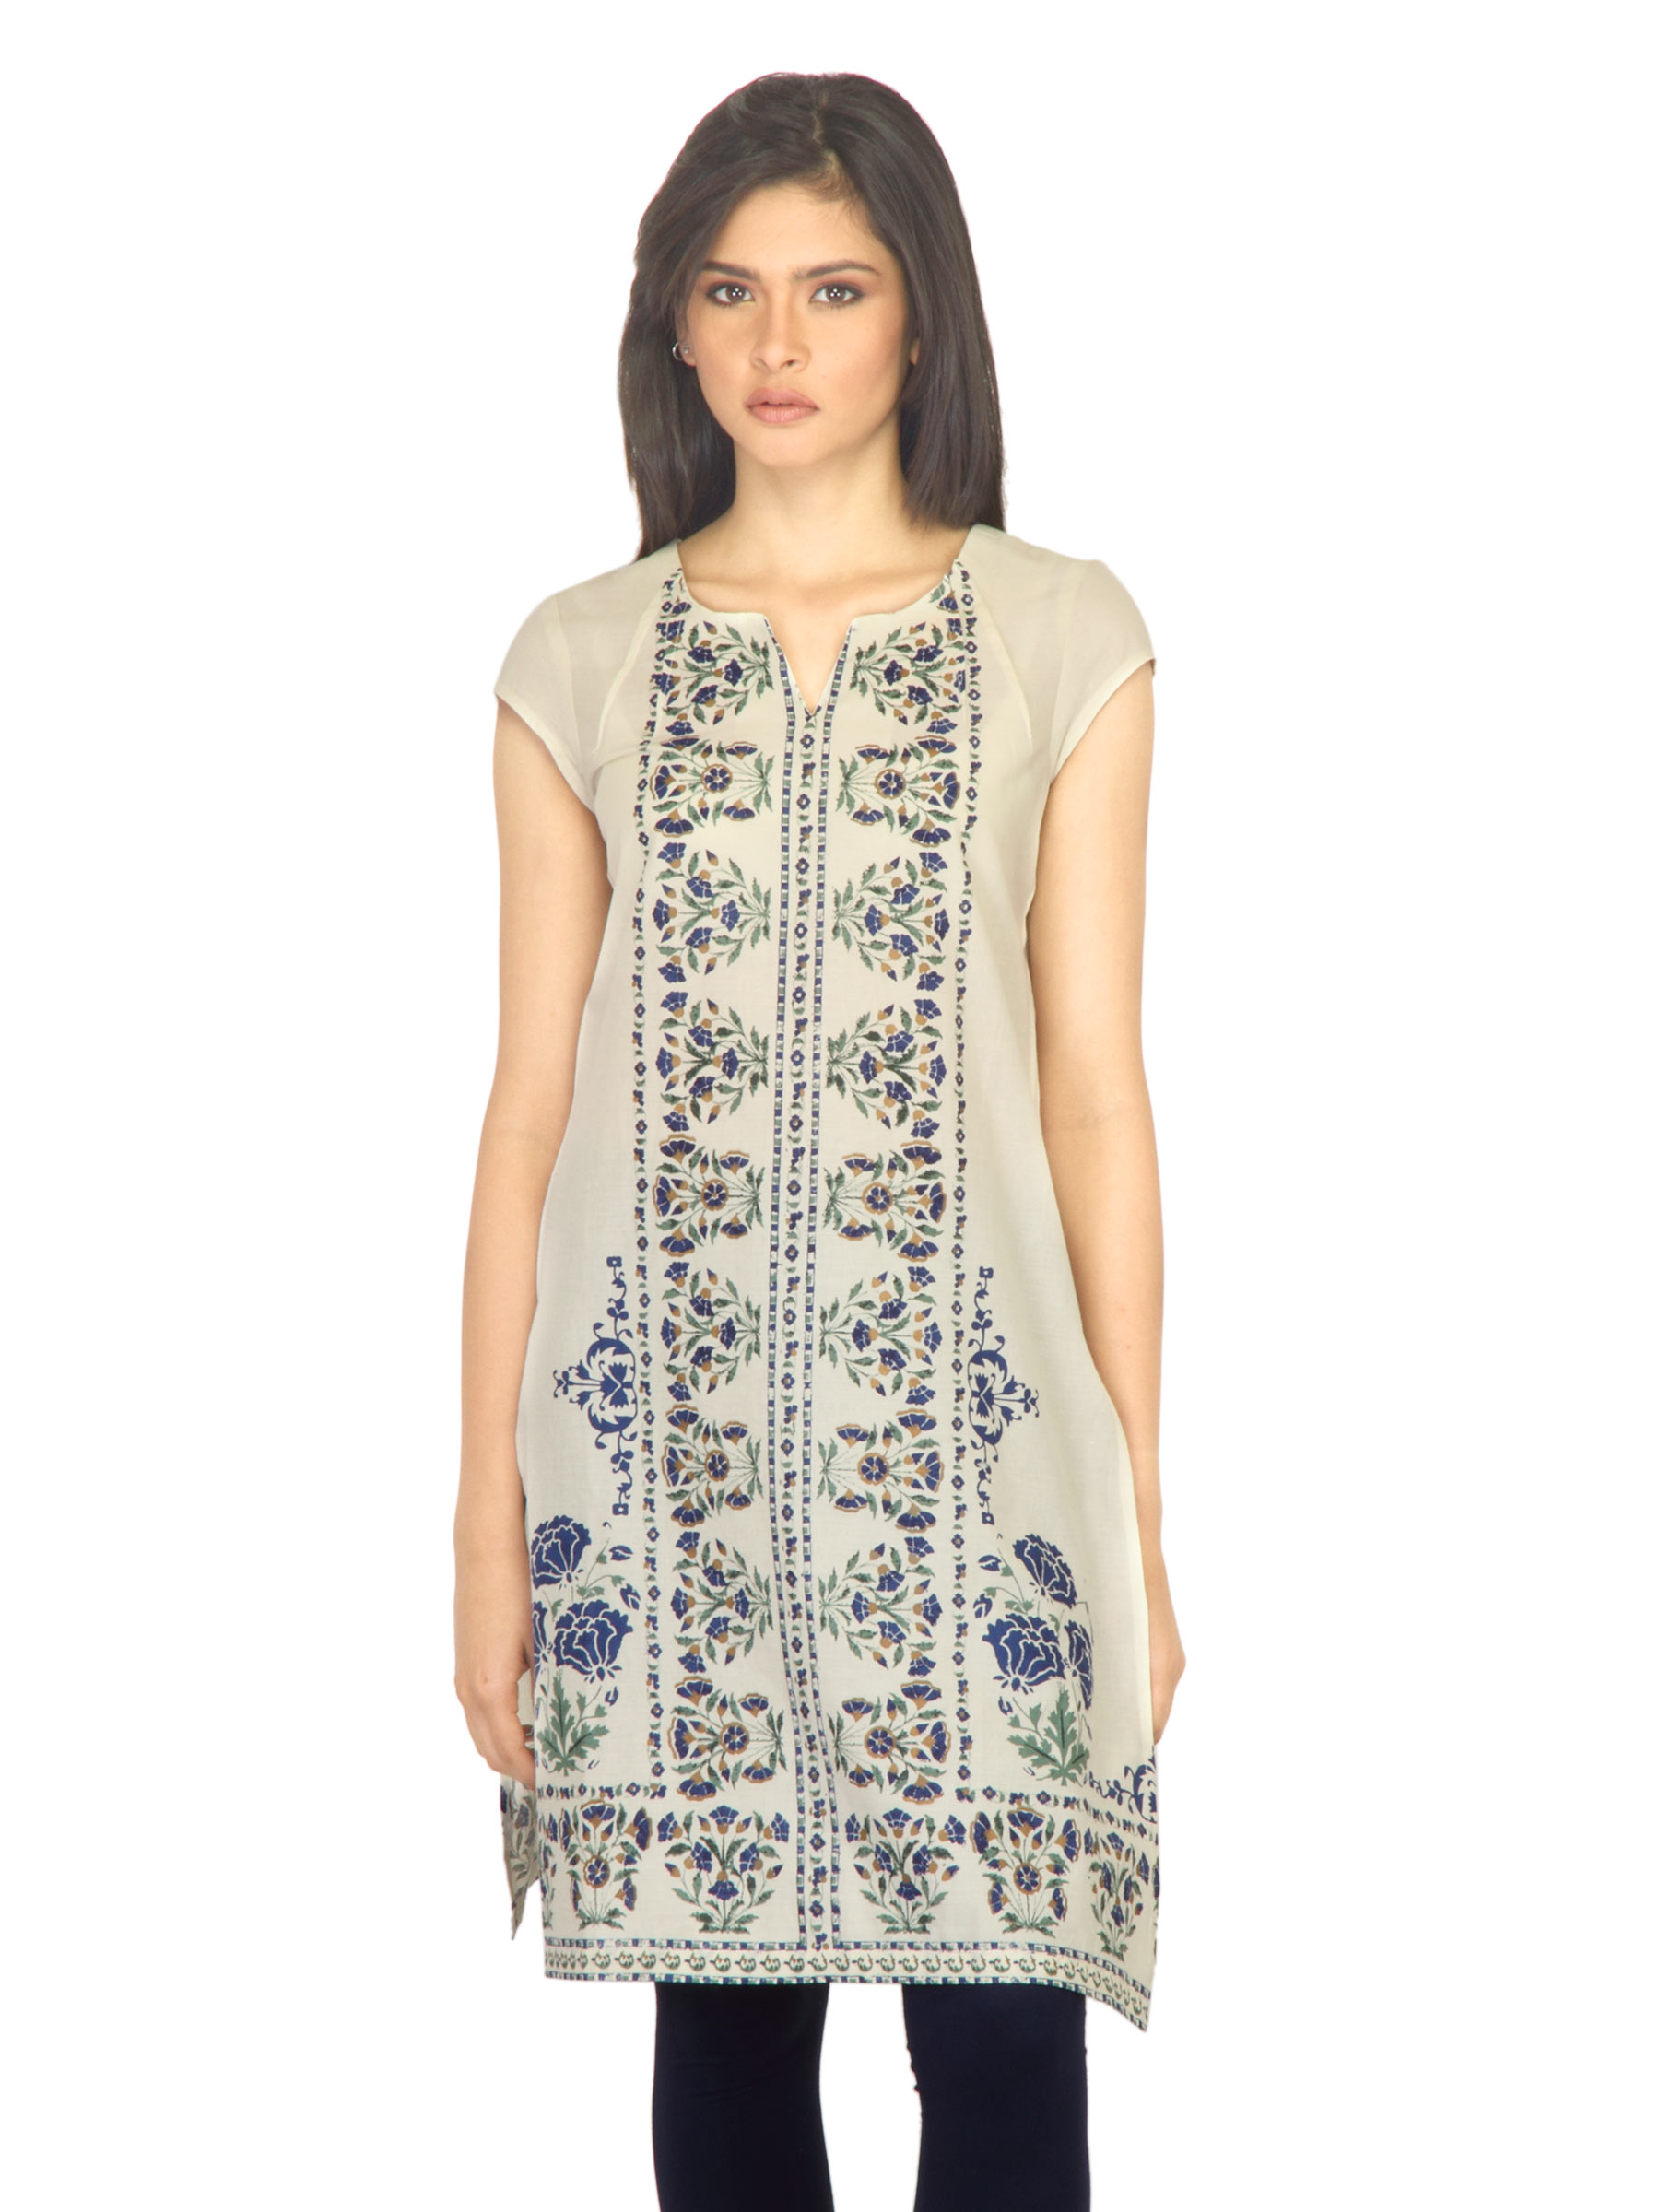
W Women Block Print Off White Kurta
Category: Apparel / Topwear / Kurtas
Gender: Women
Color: Off White
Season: Fall 2011
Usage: Ethnic